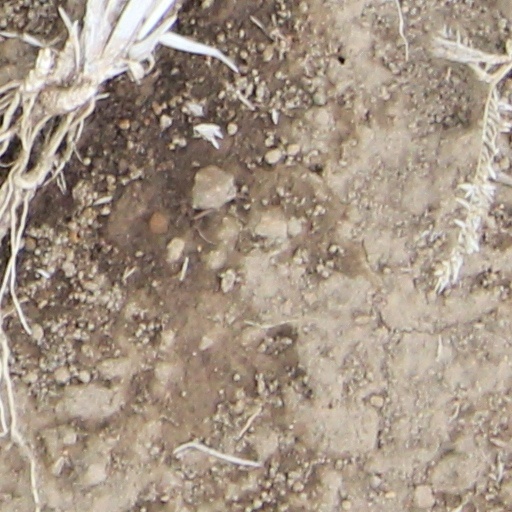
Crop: wheat